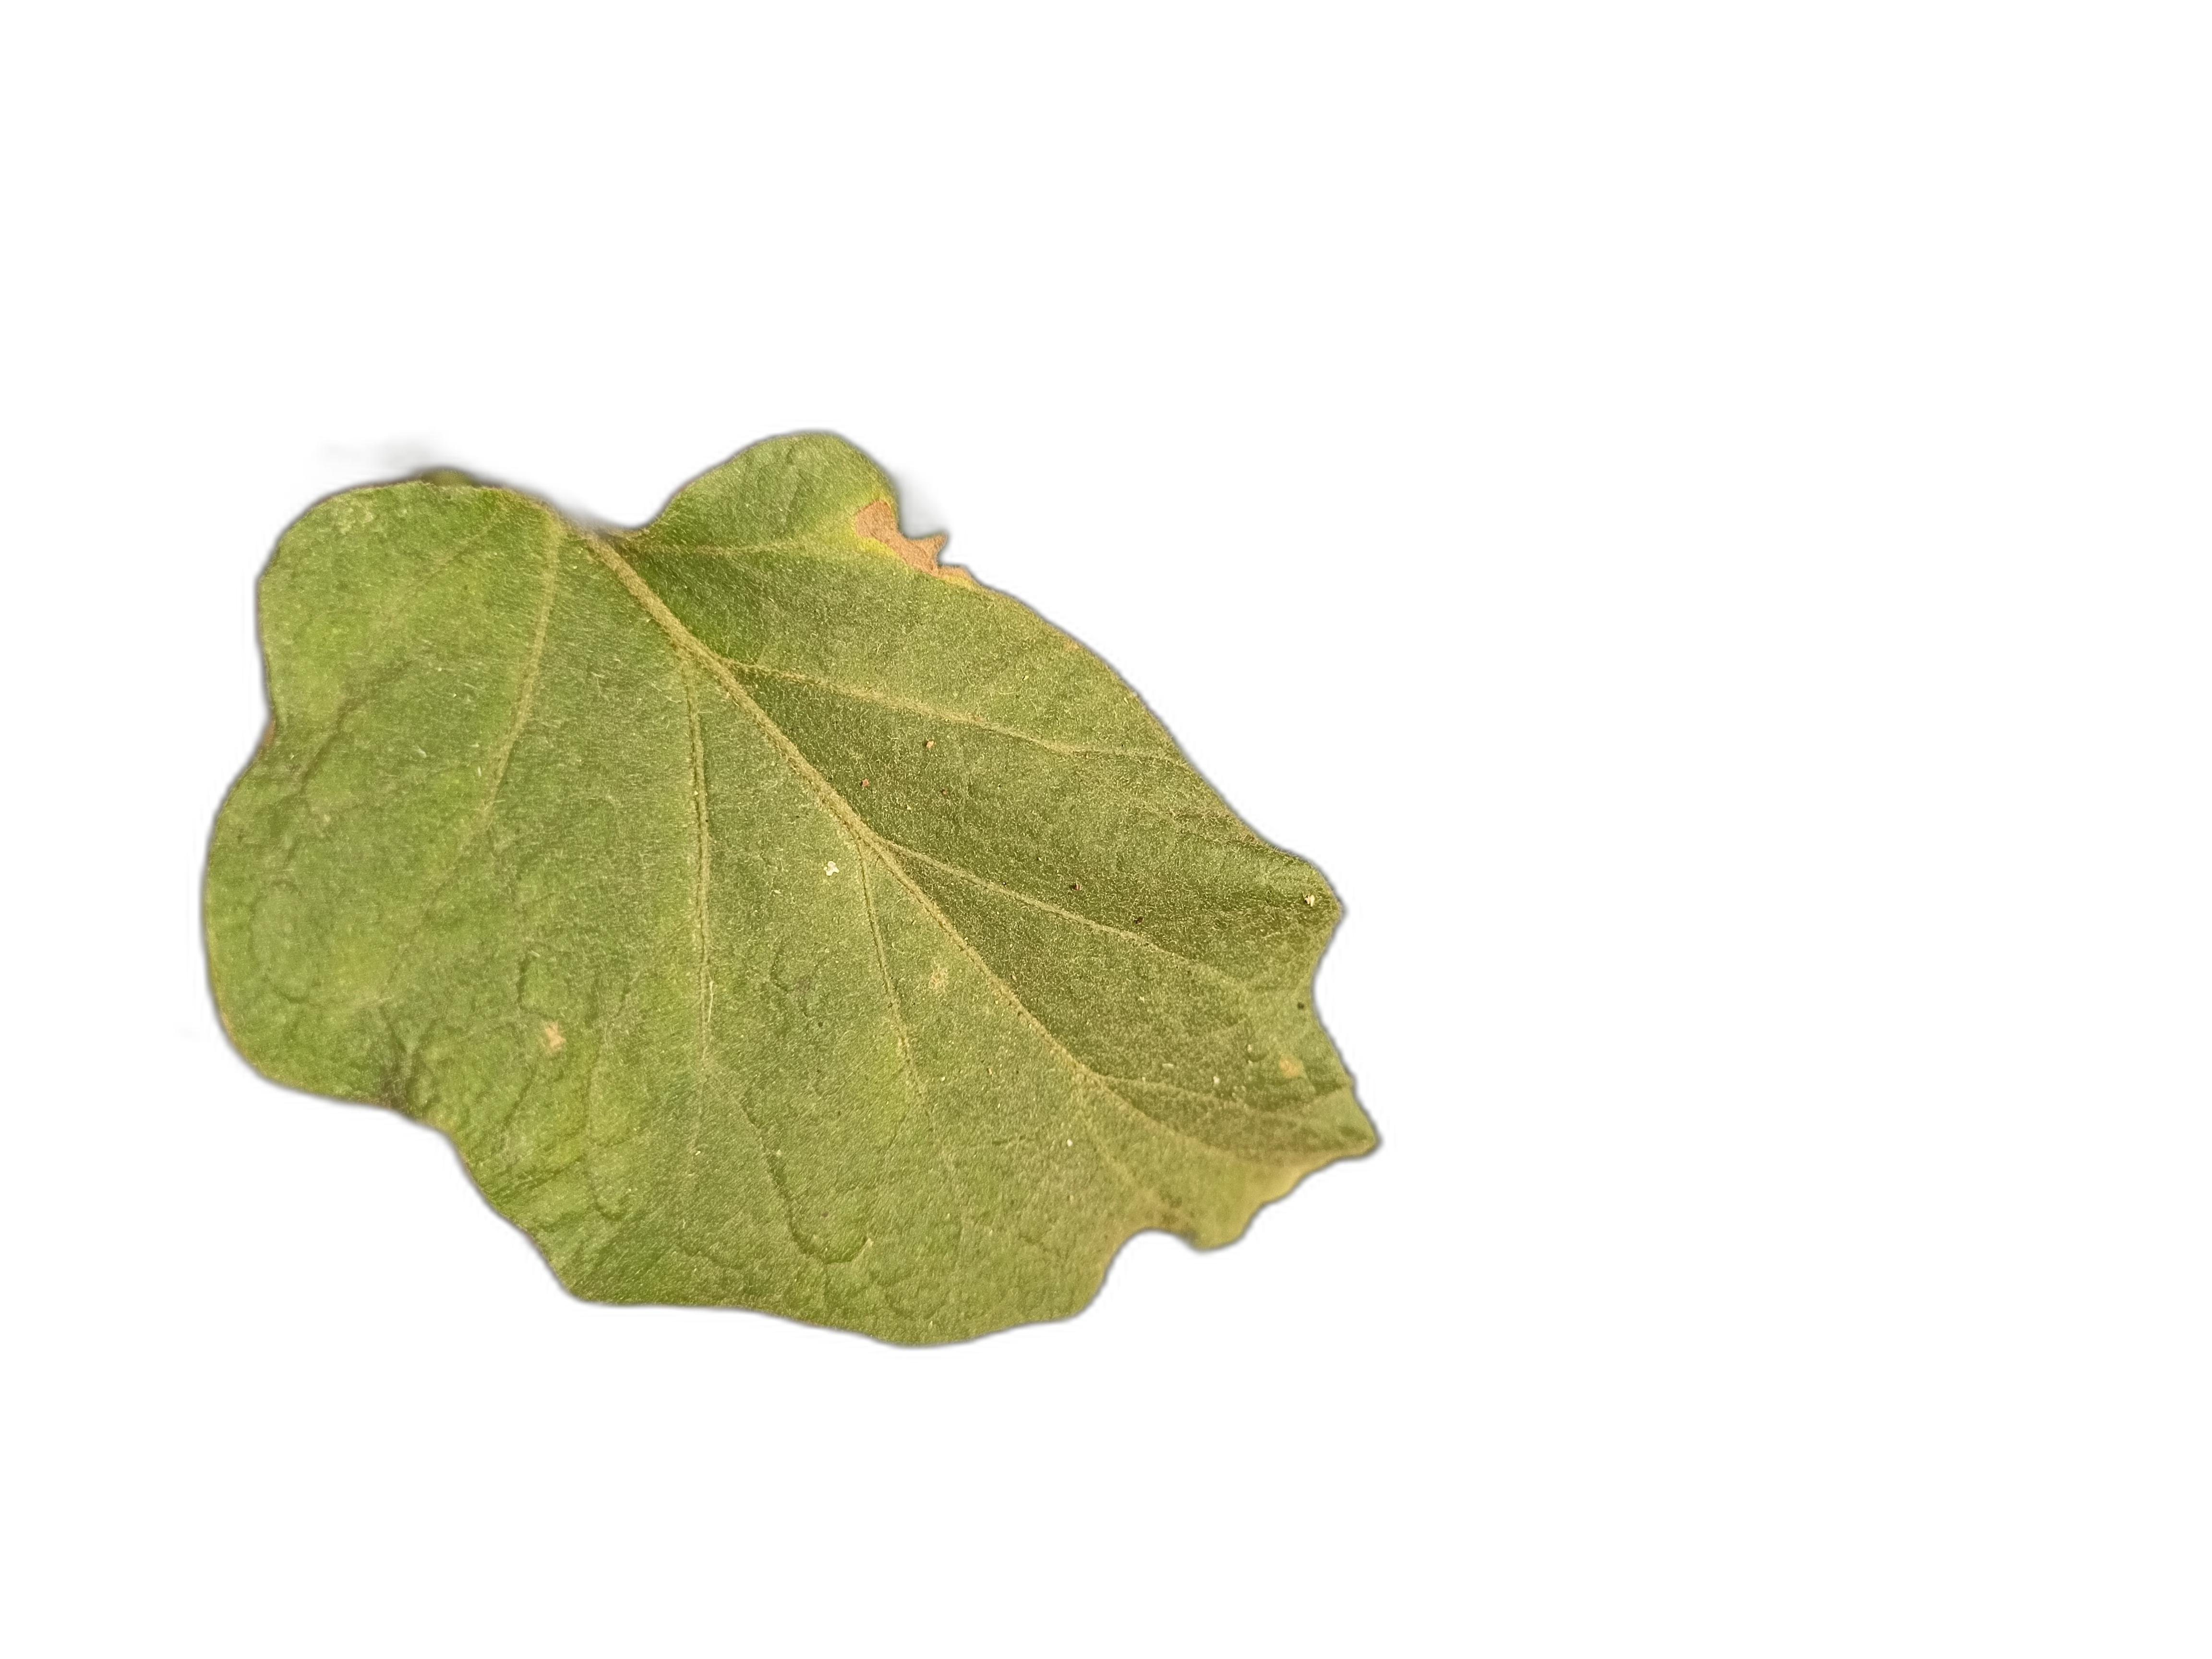
Label: Mosaic Virus Disease